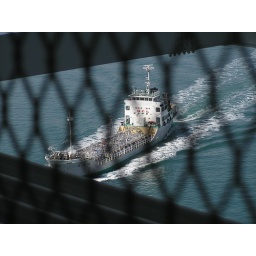
Bike road runs under auto lanes - so windy we were pushed across!